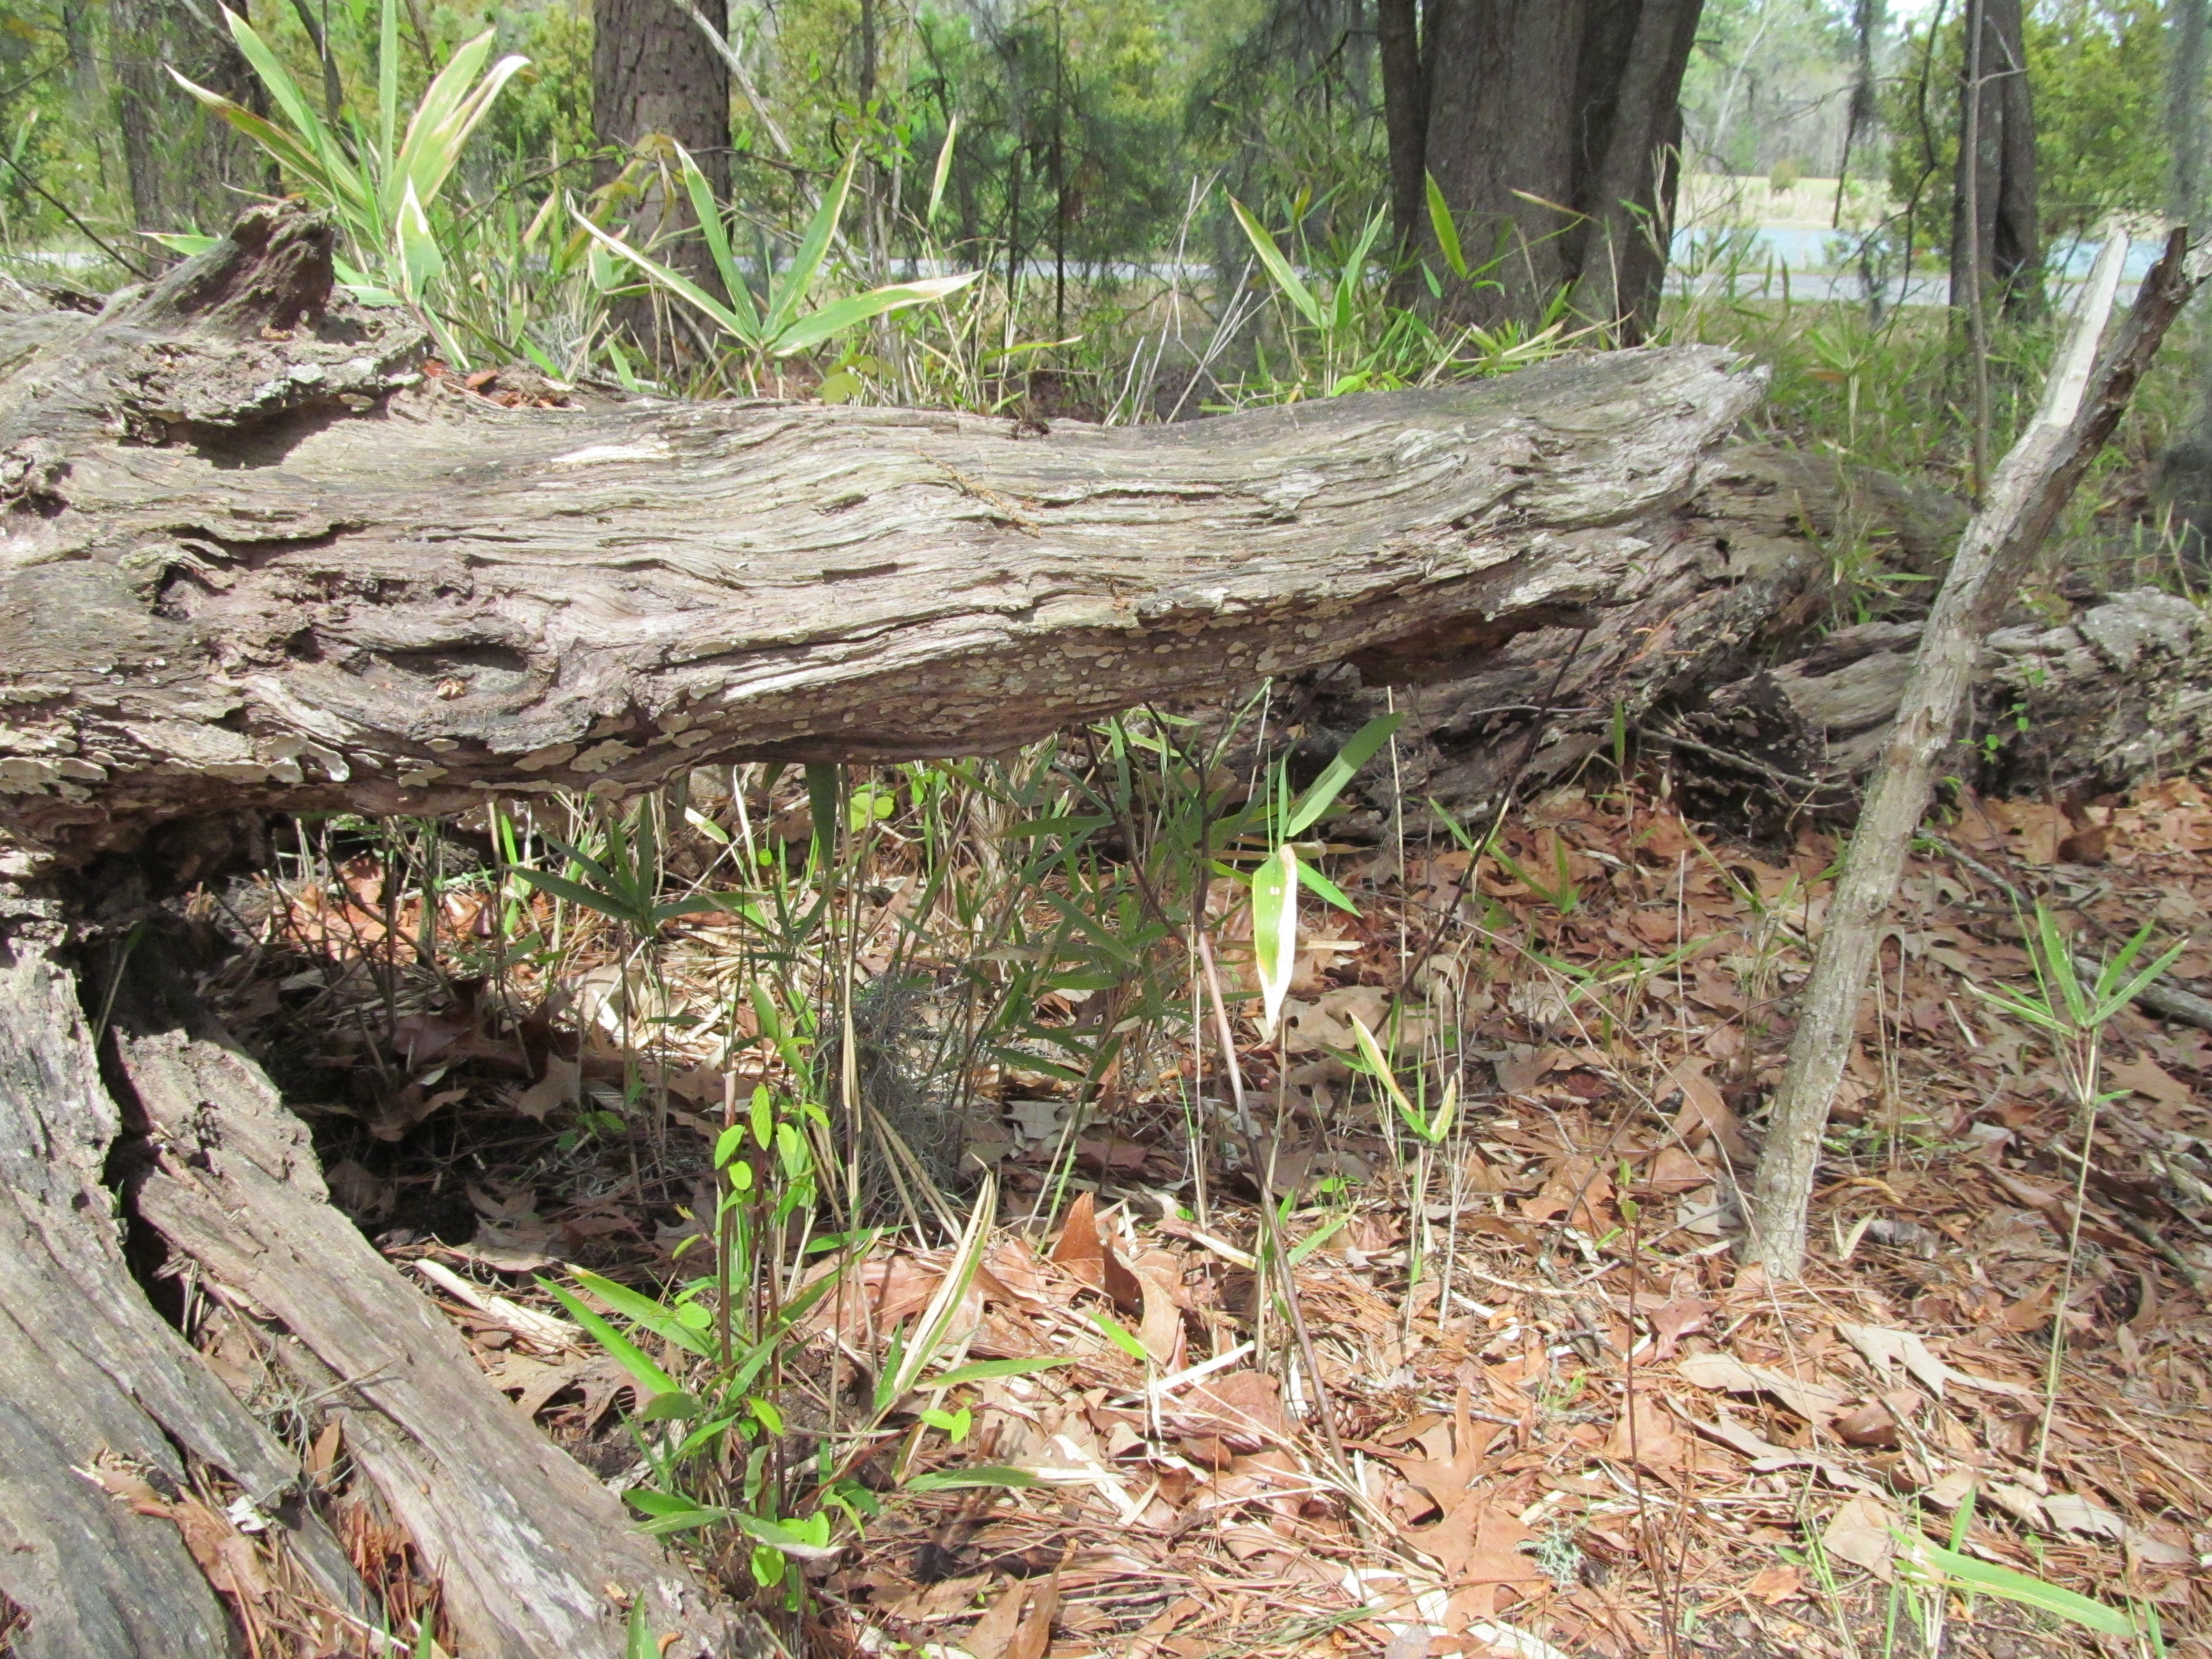
outdoors, landscape, tree, trunk, plant, wood, terrestrial plant, old growth forest, plant community, root, soil, forest, woodland